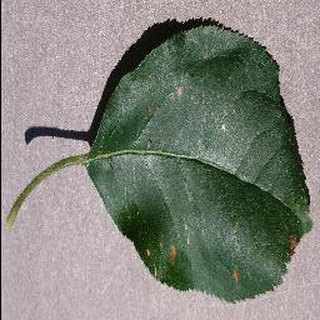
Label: apple_black_rot